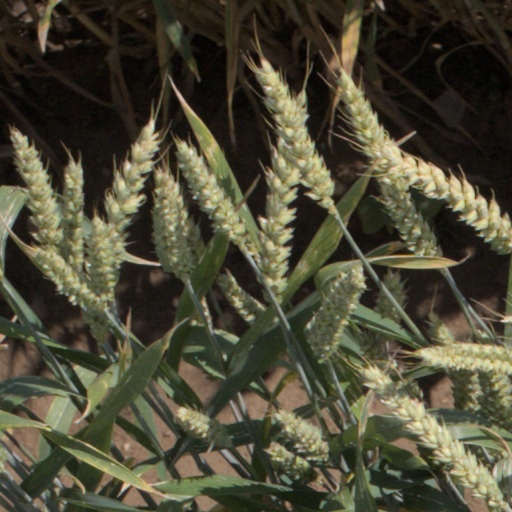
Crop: wheat